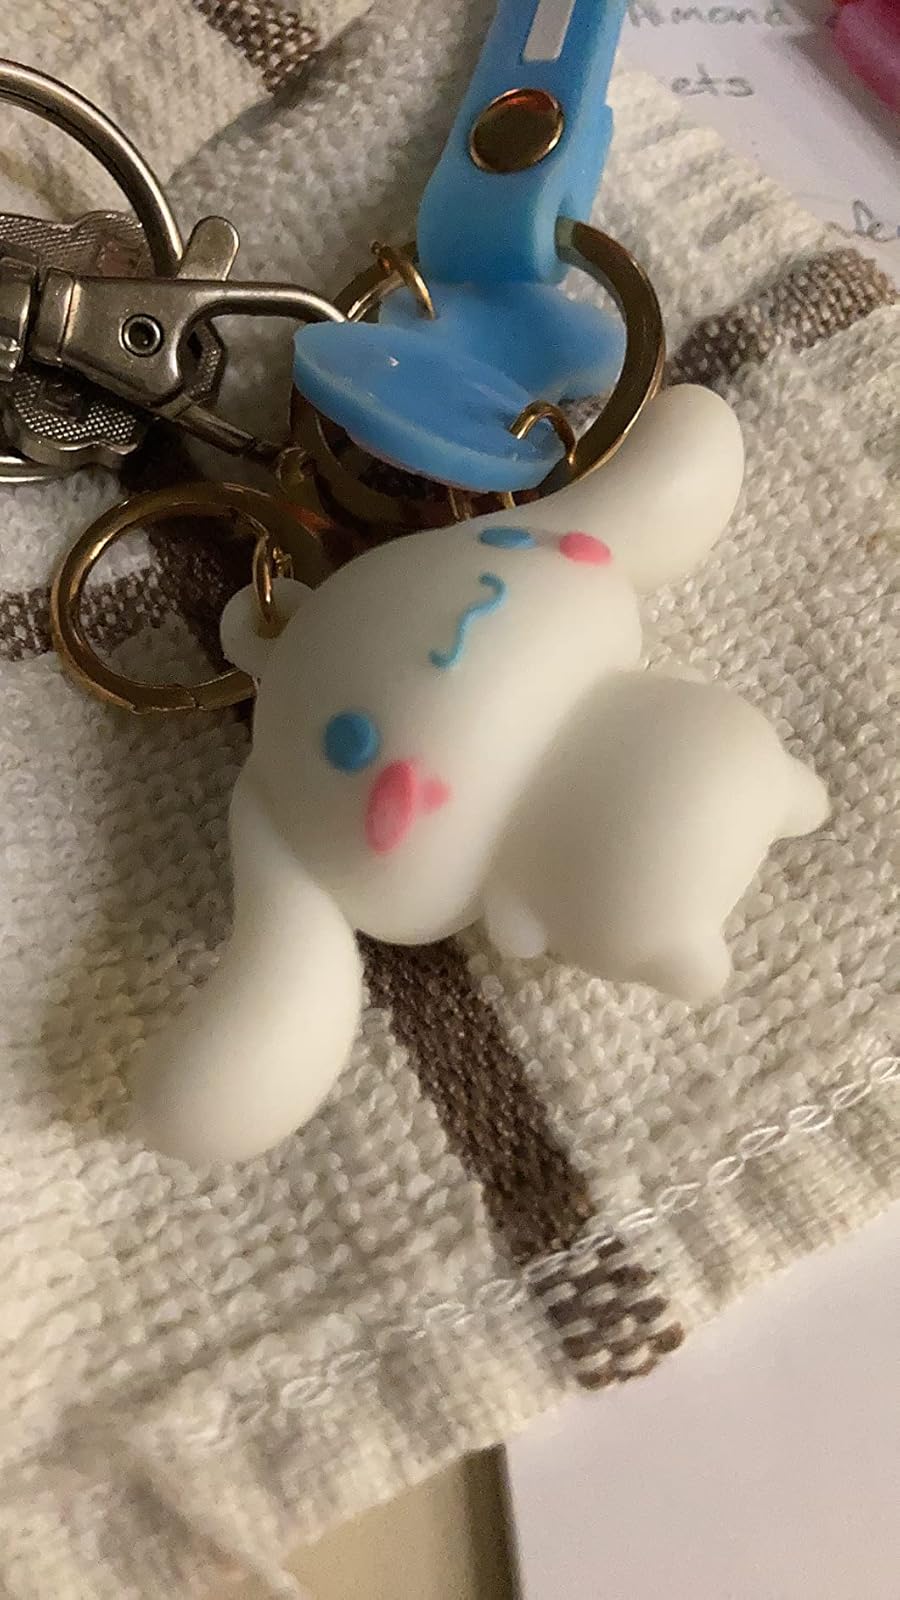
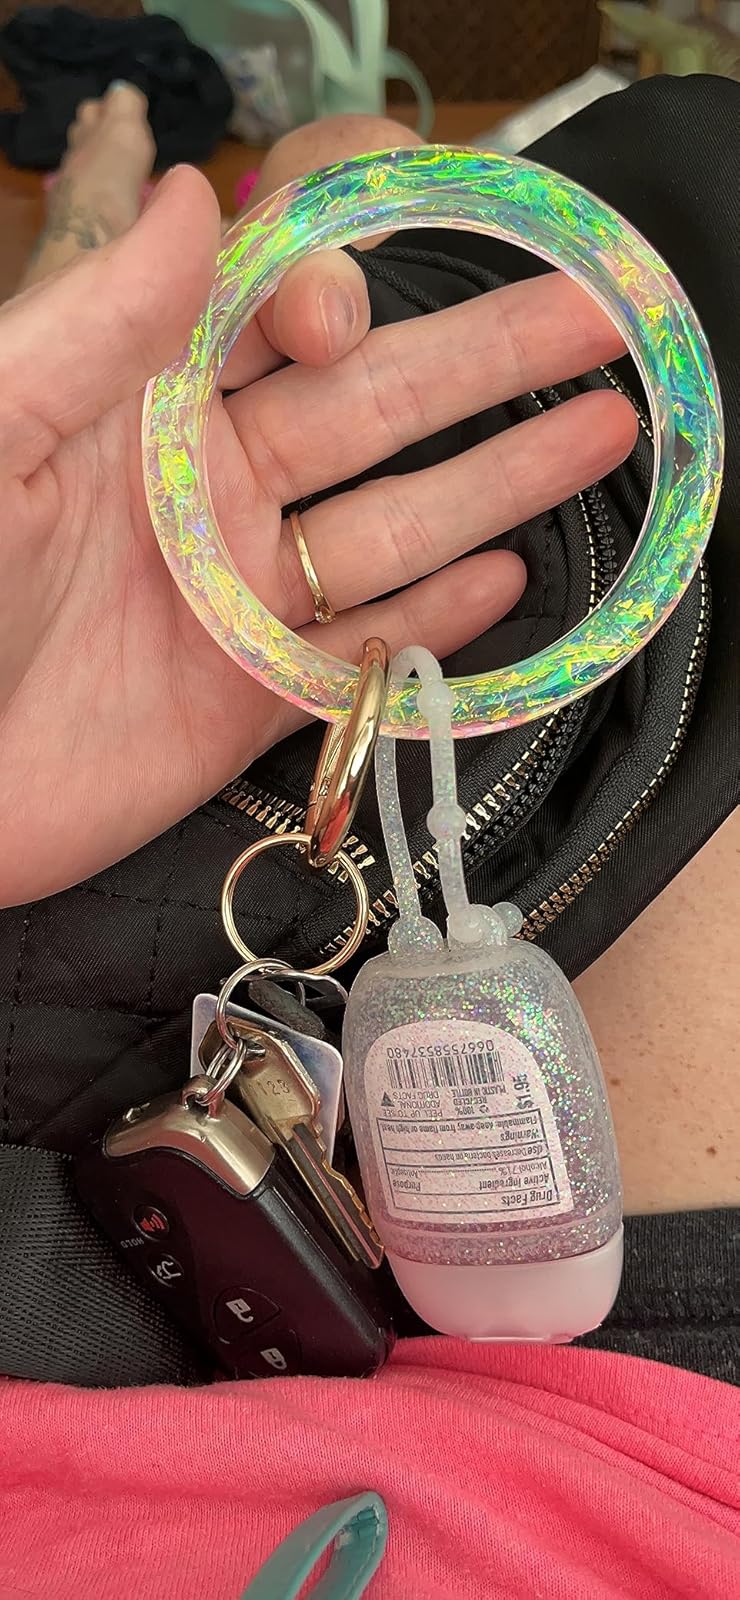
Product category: accessories_keychain
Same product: no